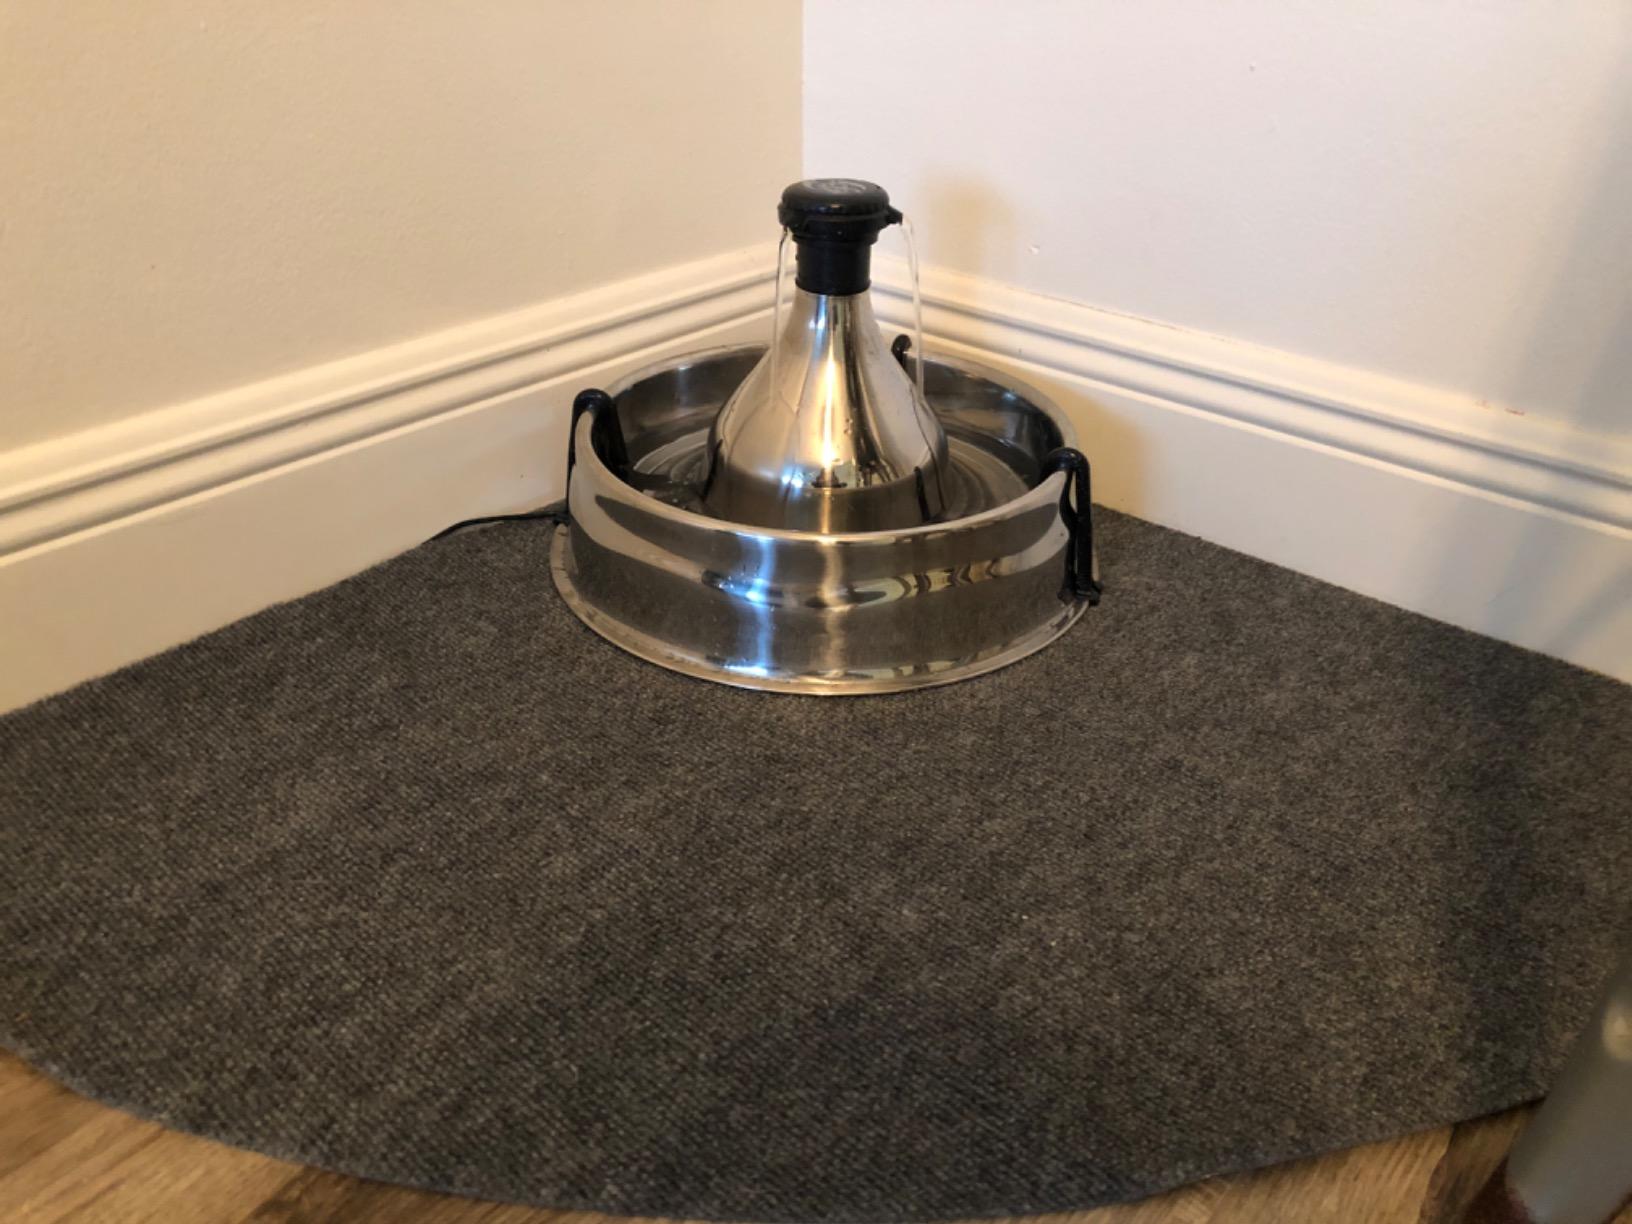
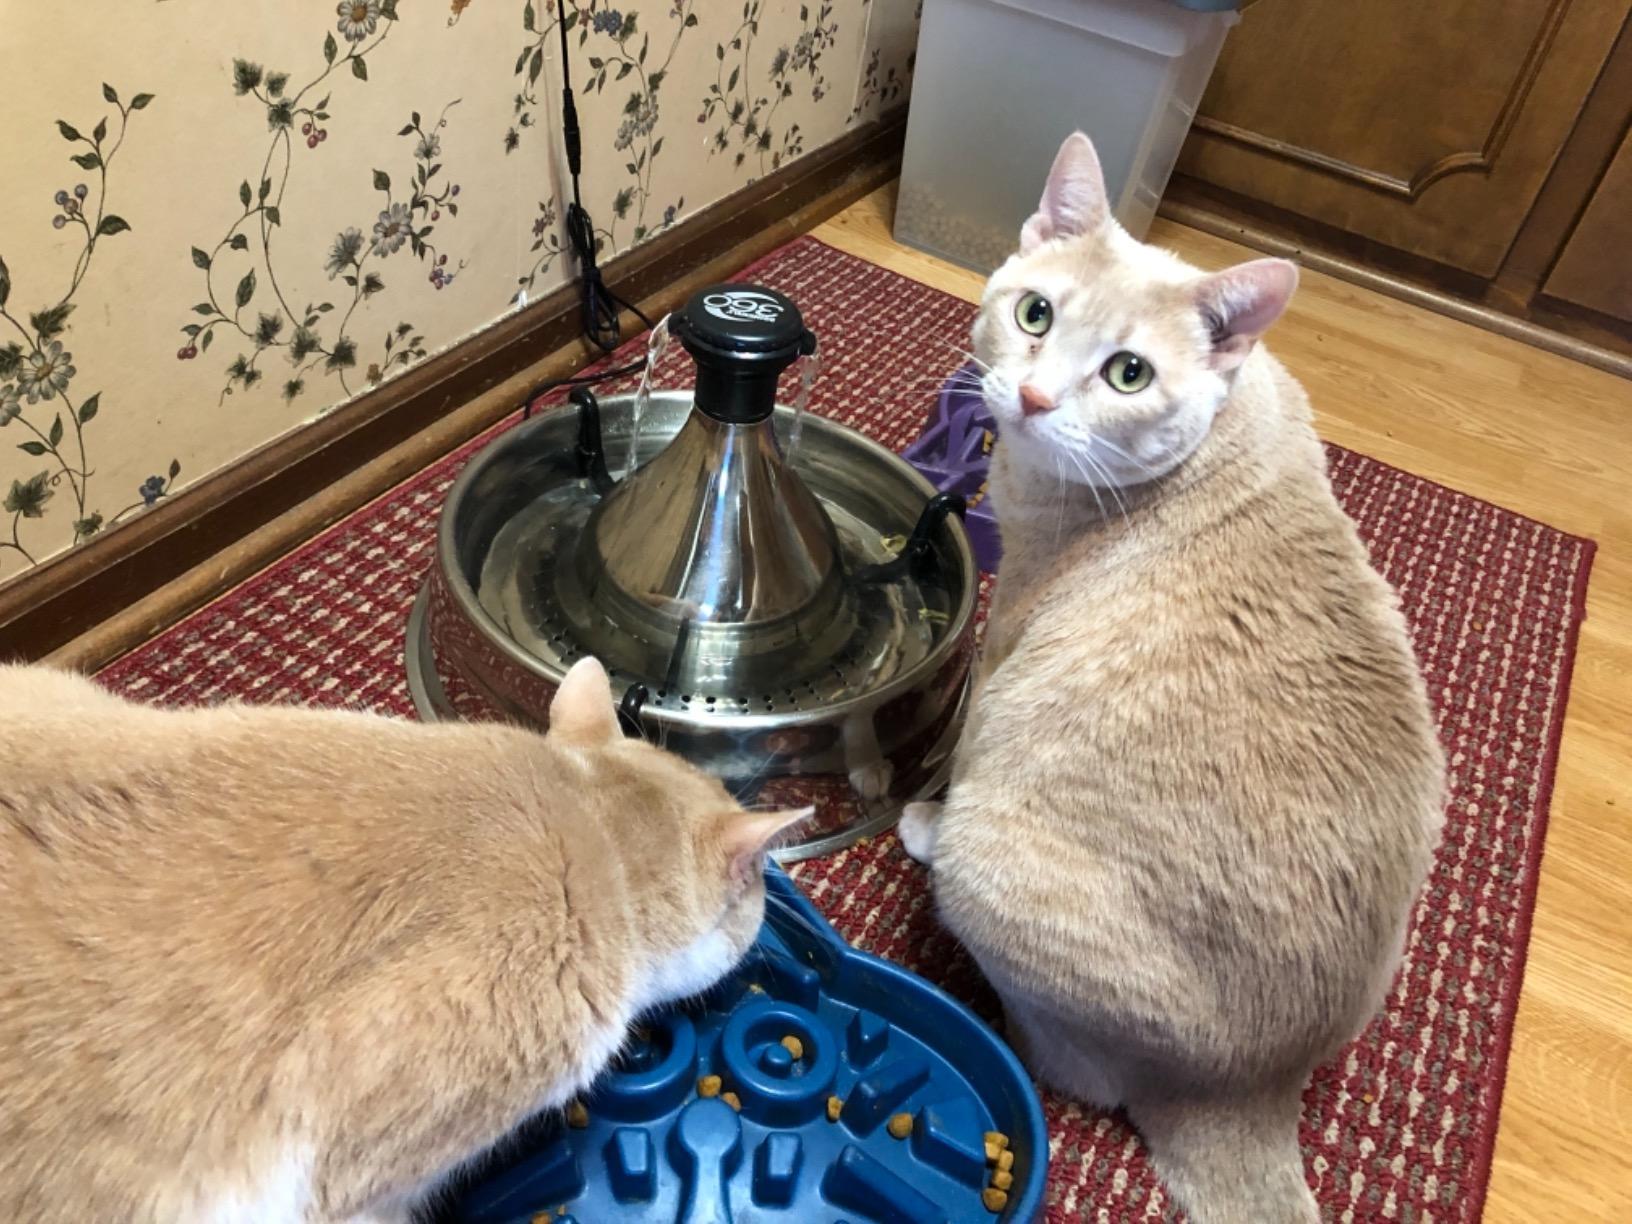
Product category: items_bowl
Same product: yes